PEN Ukraine

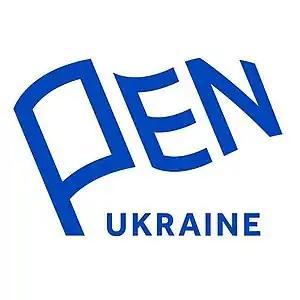
Logo of PEN Ukraine

PEN Ukraine is a Ukrainian non-governmental organization established to protect freedom of speech and authors' rights, promote literature and international cultural cooperation. It is part of the network of national centers of the International PEN.